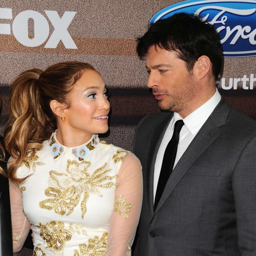
entertainer in a gold embellished mini dress